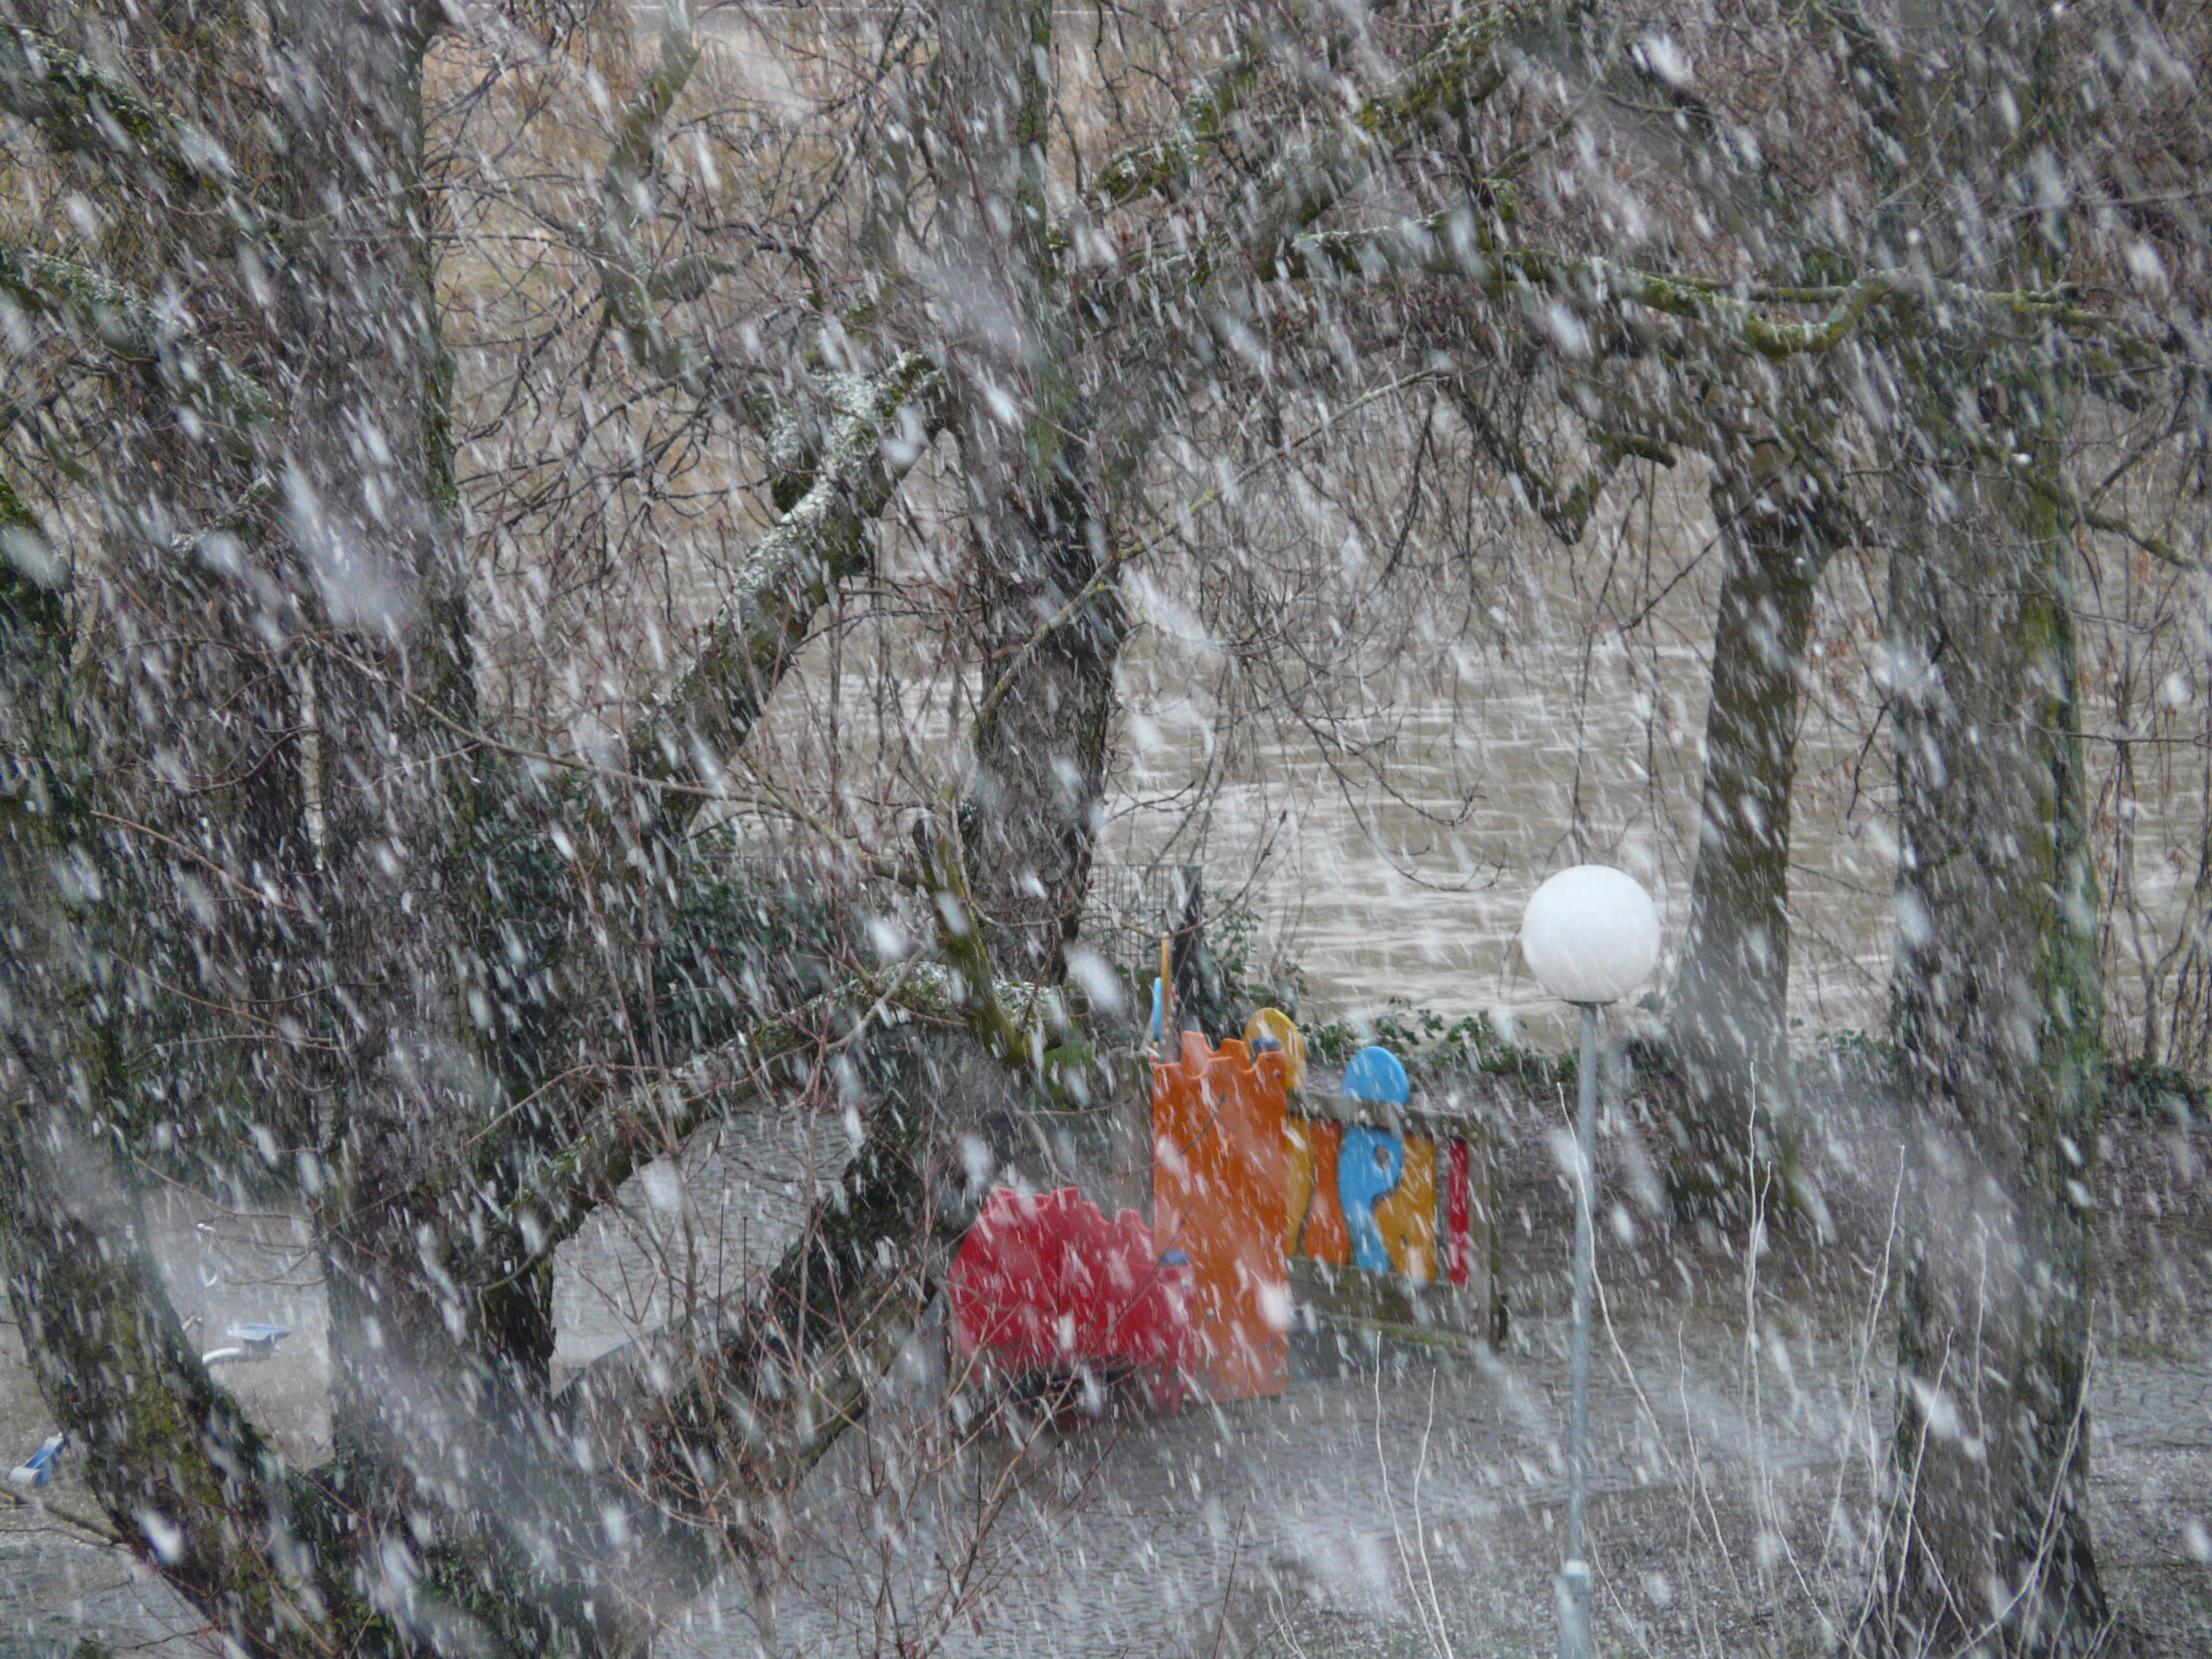
tree, snow, cold, winter, white, frost, wall, ice, weather, flake, snowfall, trees, geology, icy, overview, blizzard, bad, winter dream, snowflakes, snow storms